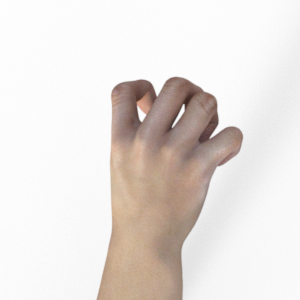
Label: rock